East Riding County Football Association

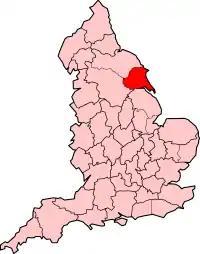
Area shown in red

The East Riding County Football Association is the governing body of football in the historic East Riding of Yorkshire (pre-1974), England. It runs a number of county cup competitions at different levels for its affiliated teams.